Milburn, Cumbria

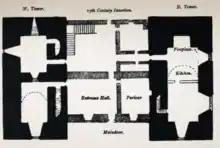
Plan of Howgill Castle

Howgill Castle is a fortified manor house lying approximately 1 km to the east of the main village and at a slightly higher elevation. Butterworth believes that it dates from about 1340. It is defended to the north west by a deep ravine and commands extensive views. The original structure is more or less completely disguised by substantial 17th century modifications, but within the unremarkable shell created by this later work lie two three-storey towers, each 64 feet by 33 feet with walls about 9/10 feet thick connected by a wall over ten feet thick and over 40 feet long. This wall contains two superimposed flights of stairs providing communication between the towers. Originally, the ground floors of each tower were accessible only from the first floor. The position of the original entrance in this unusual scheme is unknown.